Fanny Brawne

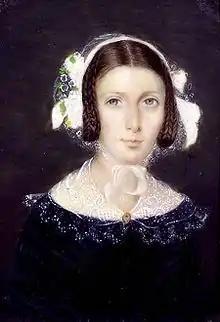
Watercolour of Fanny Brawne, 1833.

Fanny Brawne cut her hair short, donned black clothing, and wore the ring Keats had given her. "A letter from Severn to Taylor reached Hampstead about April 16, and Fanny learned how the Italian health authorities had burned the furniture in Keats's room, scraped the walls and made new windows and doors and floor. She read of the post mortem and the funeral near the monument of Caius Cestius and how Dr. Clark had made the men plant daisies on the grave, saying that Keats would have wished it. Unknown to her family, slowly and with great pain she copied the account of his last days; she did not seal it because his sister might want to read it but she could not read it again." Fanny felt that the only person with whom she could fully share her grief was Frances Keats and the two carried on correspondence that lasted quite some time. In autumn 1821 Fanny visited the young Keats in Walthamstow, where she was in the care of the Abbeys and the two revelled in each other's company. Their constant communication allowed them to develop a close friendship. Eventually Fanny shared with "Keats's sister a little of the literary companionship which she had once known with him."